Col des Aravis

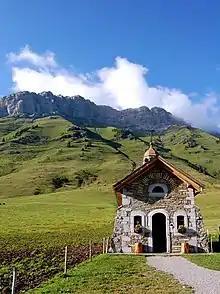
Col des Aravis

The Col des Aravis is a mountain pass in the French Alps that connects the towns of La Clusaz in Haute-Savoie with La Giettaz in Savoie. At 1487 m it is the lowest pass in the Aravis Range of mountains.